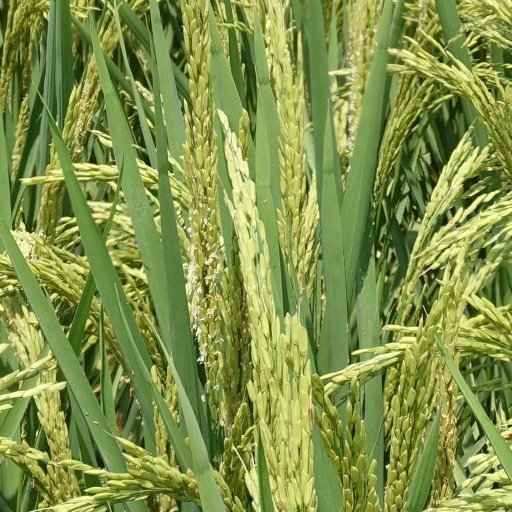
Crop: rice